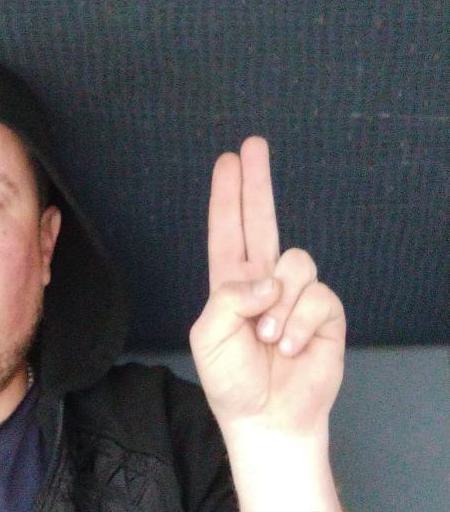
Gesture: two_up